Tonic water

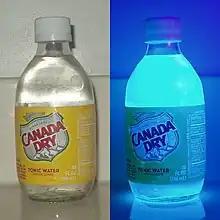
Under ultraviolet light, the quinine in tonic water fluoresces, as seen with this bottle of Canada Dry tonic water.

Tonic water is a carbonated soft drink in which quinine is dissolved. Originally used as a prophylactic against malaria, modern tonic water typically has a significantly lower quinine content and is often more sweetened than the original medicinal form. It is consumed for its distinctive bitter flavor.